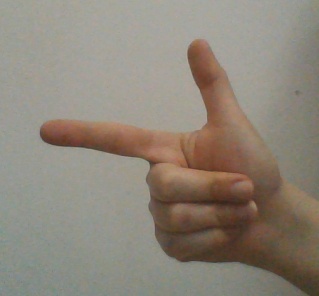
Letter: yaa